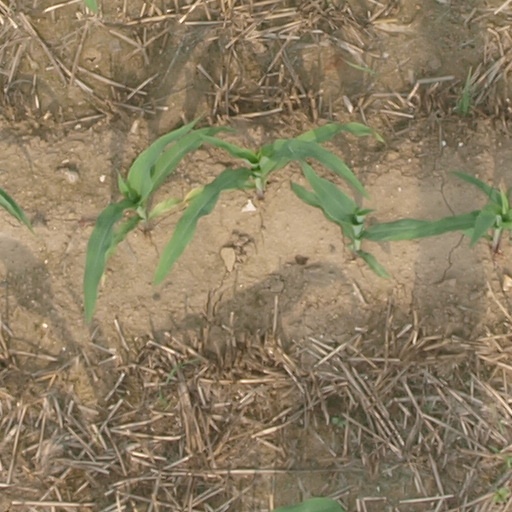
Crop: maize; corn